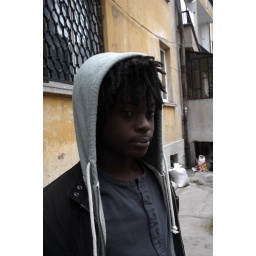
The black person only one in Haskovo